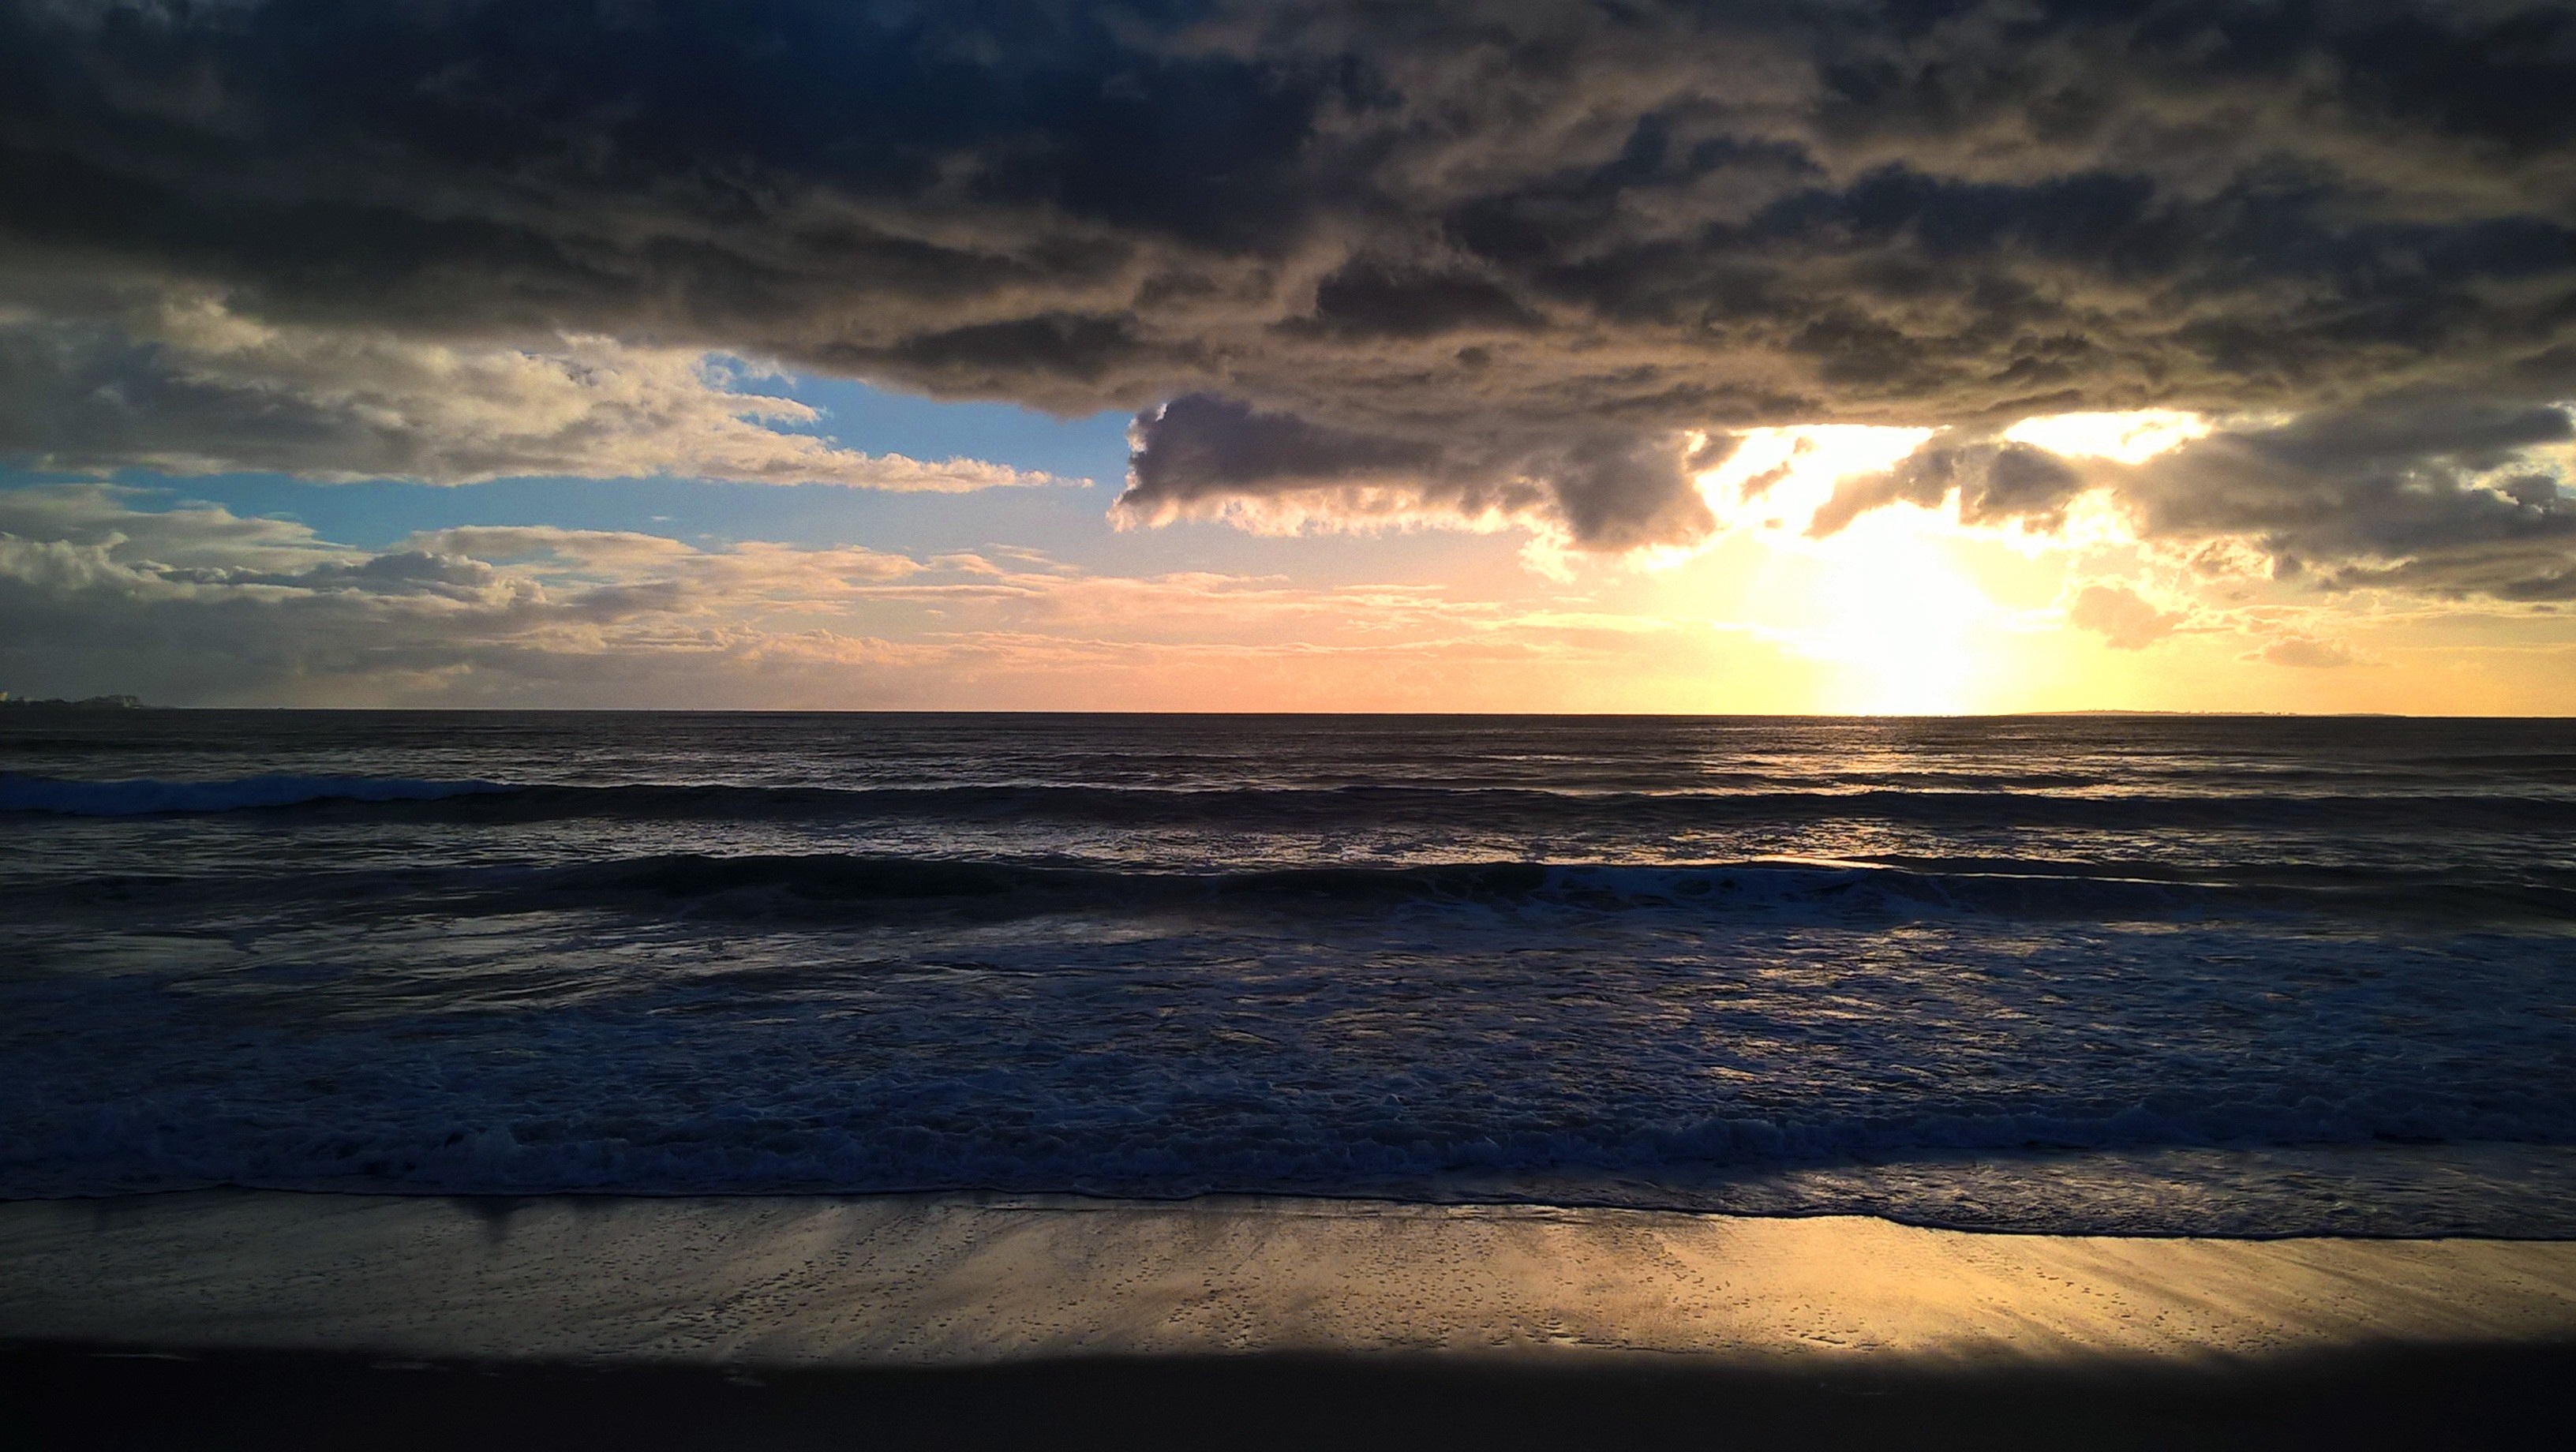
beach, sea, coast, sand, ocean, horizon, cloud, sky, sun, sunrise, sunset, sunlight, morning, shore, wave, dawn, dusk, evening, reflection, holiday, body of water, clouds, holidays, abendstimmung, afterglow, wind wave